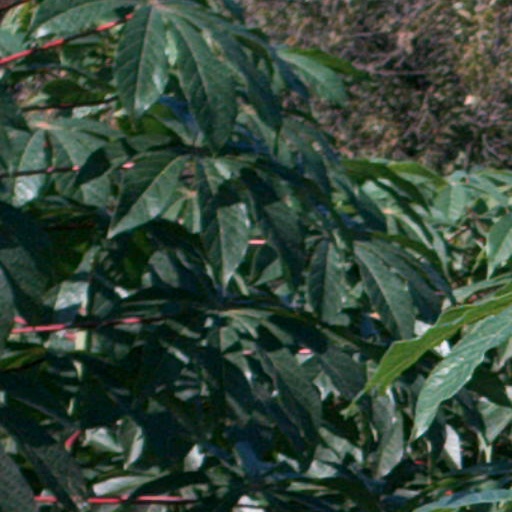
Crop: cassava